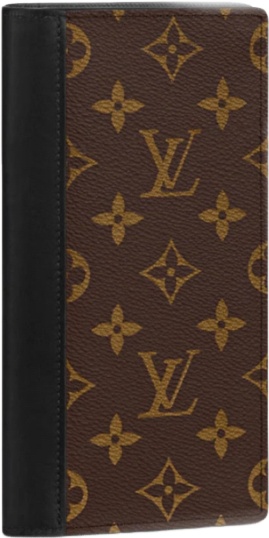
Porte feuille brazza Lv
Brand: Ringo shopping
Gravure d’initiale possible + 30€ ajoutez gravure des initiales au panier 3 lettres max. / couleur Argent ou or
Category: Office Supplies > Filing & Organization > Business Card Books